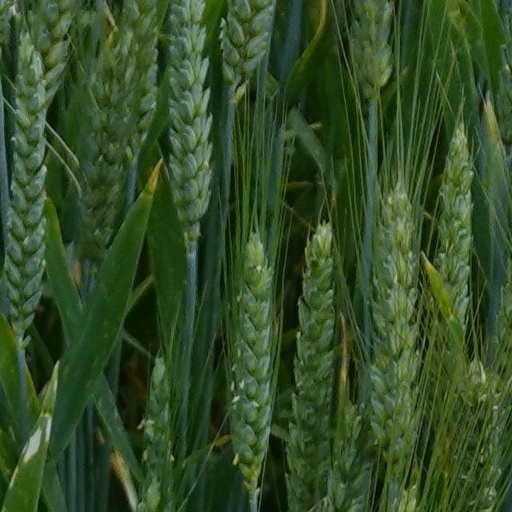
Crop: wheat